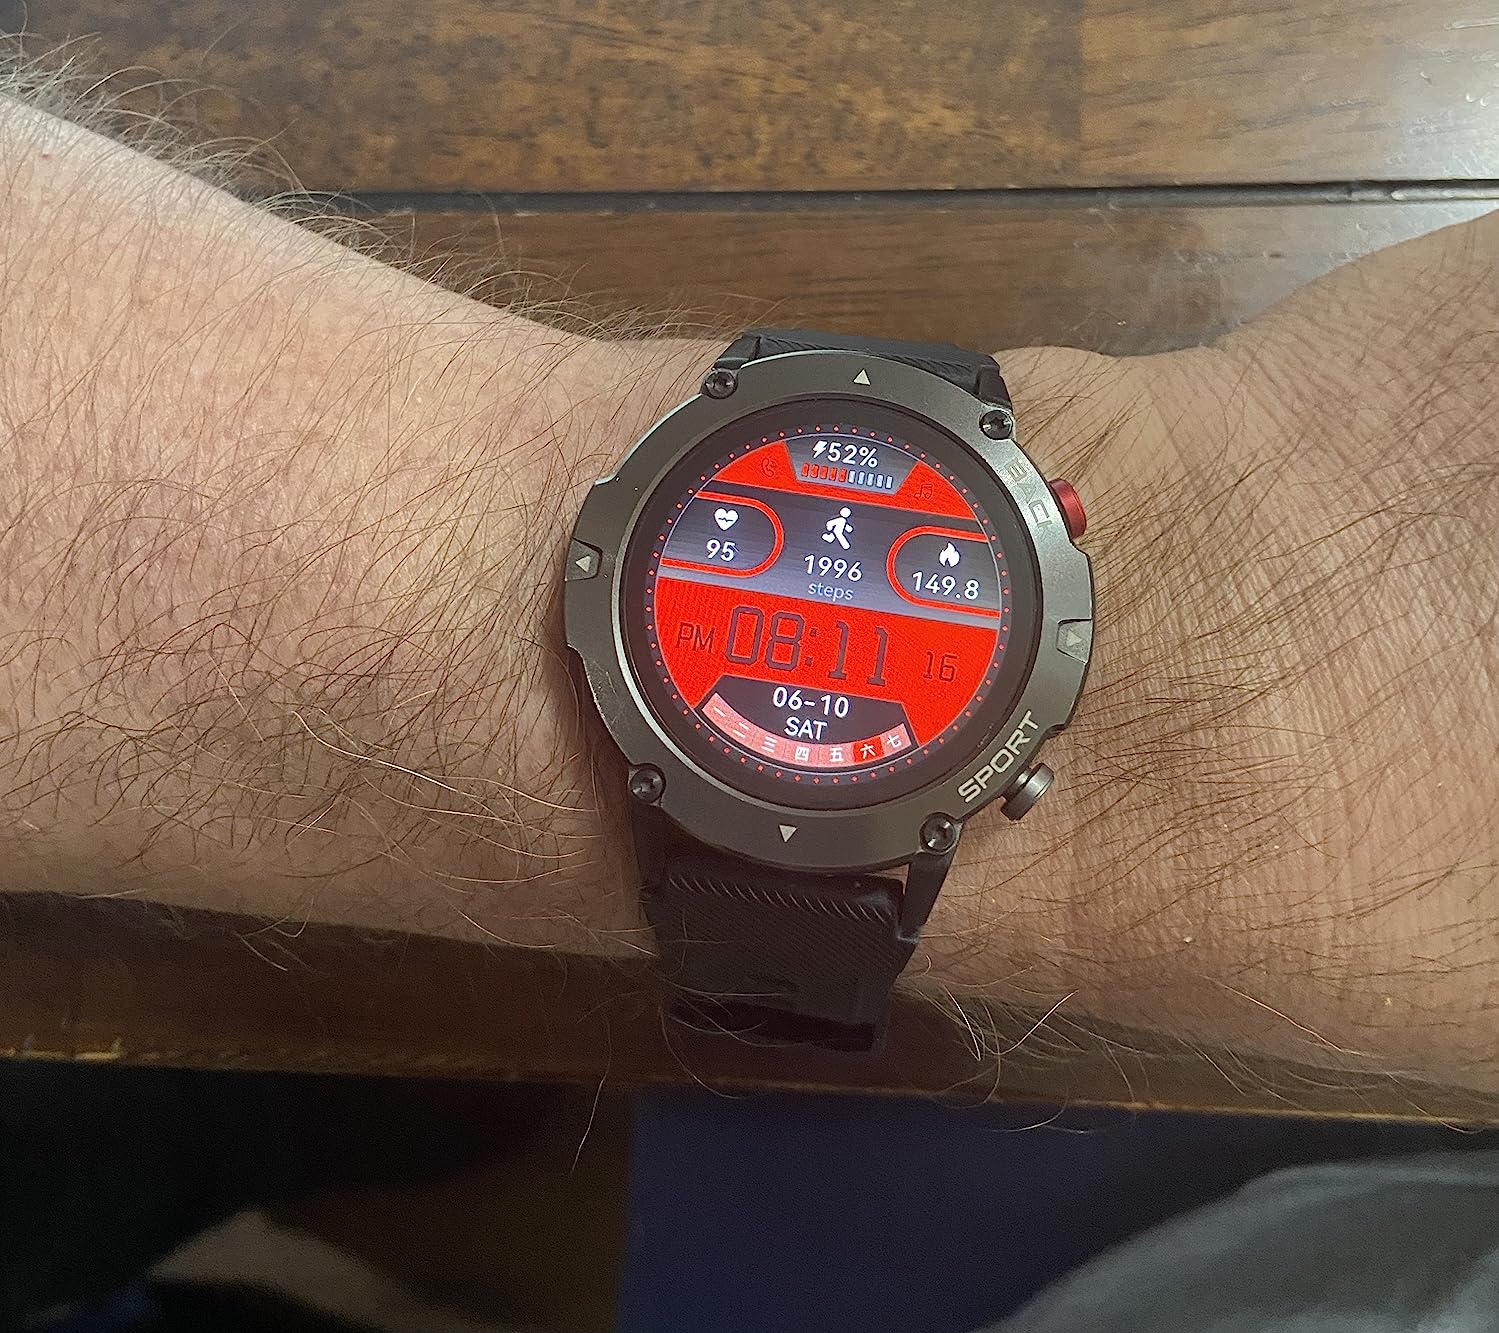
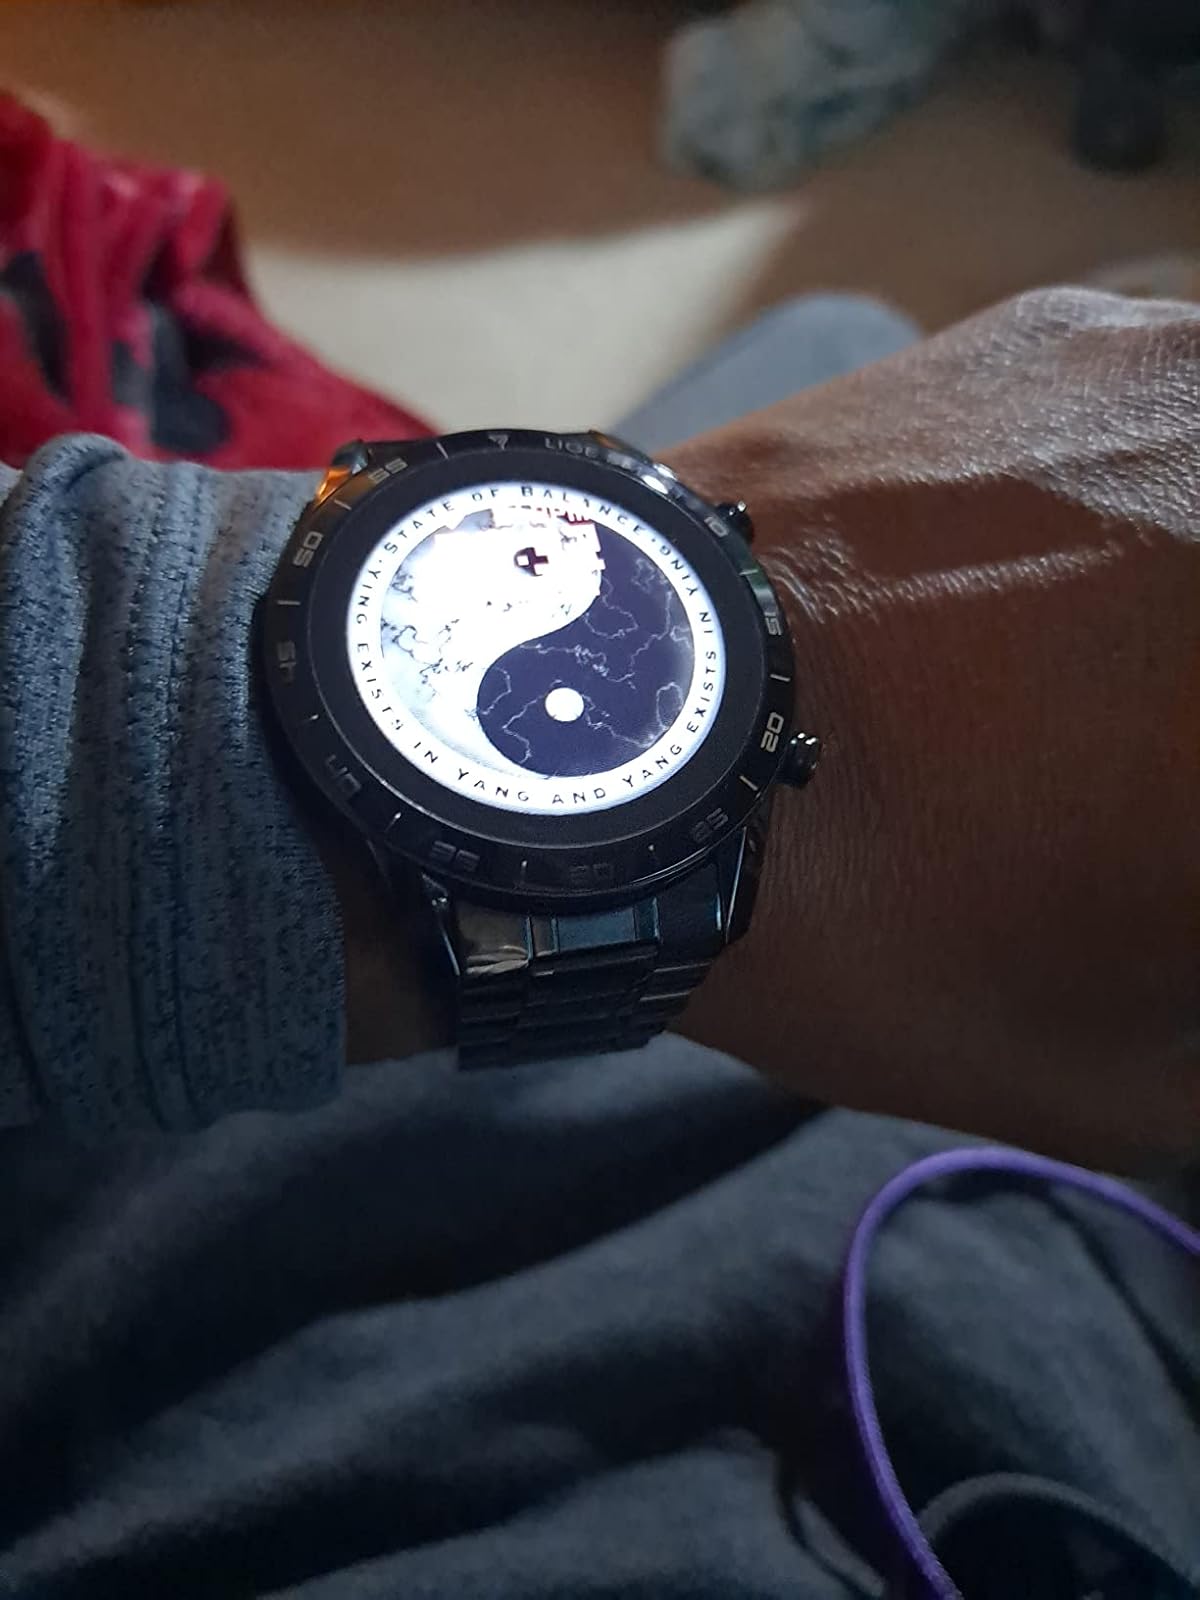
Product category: smartwatch
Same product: no